Frederick Aiken

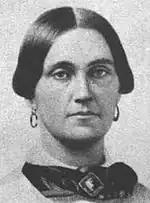
Mary Surratt in 1850

President Lincoln was assassinated on April 14, 1865, and his assassin, John Wilkes Booth, was himself killed less than two weeks later. Booth's accomplices were all arrested before the end of April, and brought before a military tribunal chaired by Major General David Hunter. The sole female defendant was Mary Surratt, the owner of the boarding house in Washington where Booth and the other conspirators had often met. Mrs. Surratt's official defense counsel was Reverdy Johnson, a former Attorney General and then-Senator from Maryland; however, several members of the panel challenged Johnson's right to defend Surratt as he had objected to requiring loyalty oaths from voters during the 1864 presidential election. Though the objection was withdrawn, Johnson nonetheless did not participate much in the process, and left much of the legal defense to Aiken and John Clampitt, who had recently set up their own law practice in Washington.